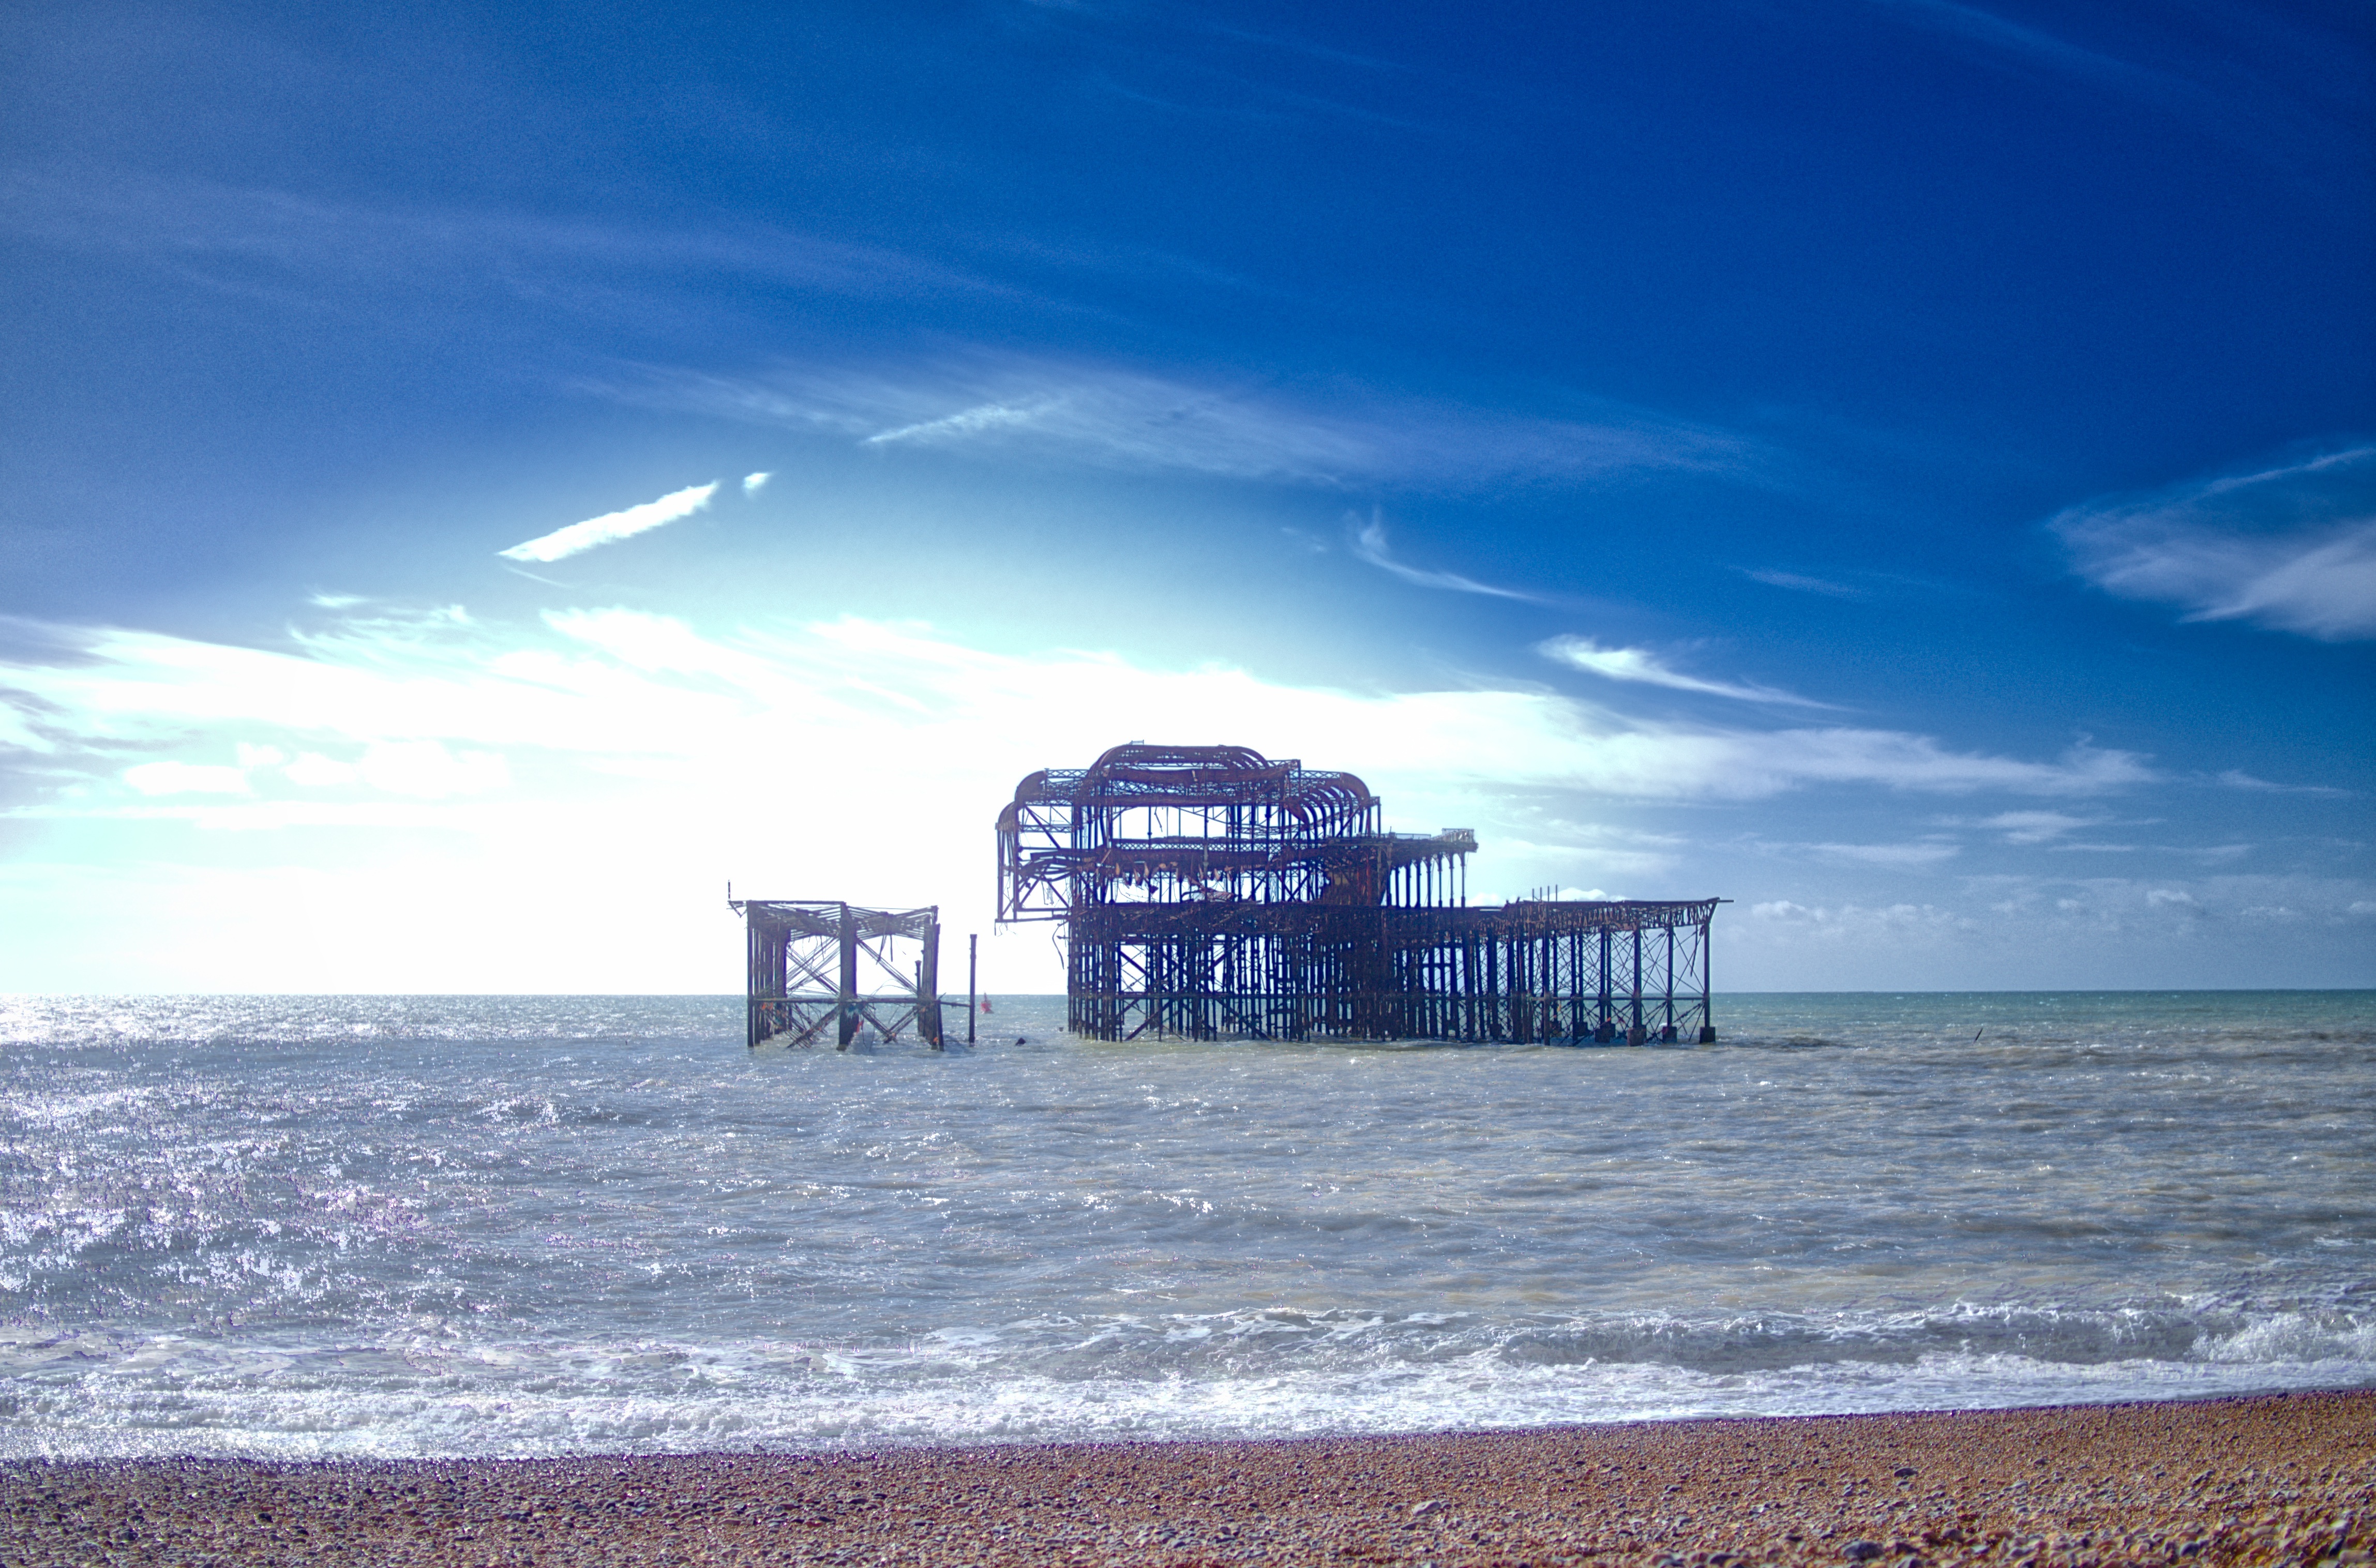
beach, sea, coast, sand, ocean, horizon, cloud, sky, shore, wave, wind, pier, vacation, dusk, tower, bay, body of water, cape, wind wave